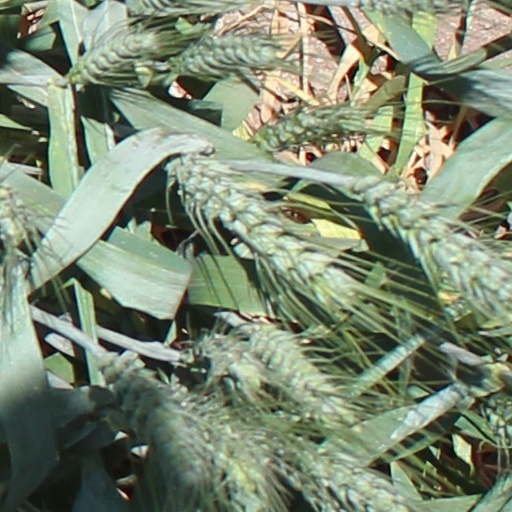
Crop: wheat